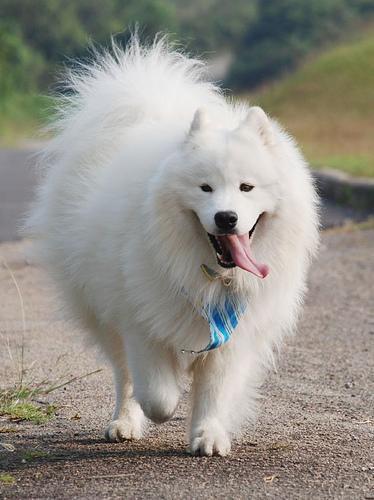
samoyed